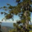
Label: pine_tree